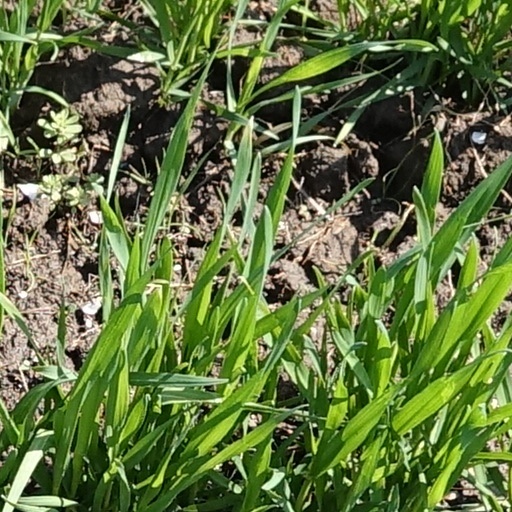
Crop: wheat